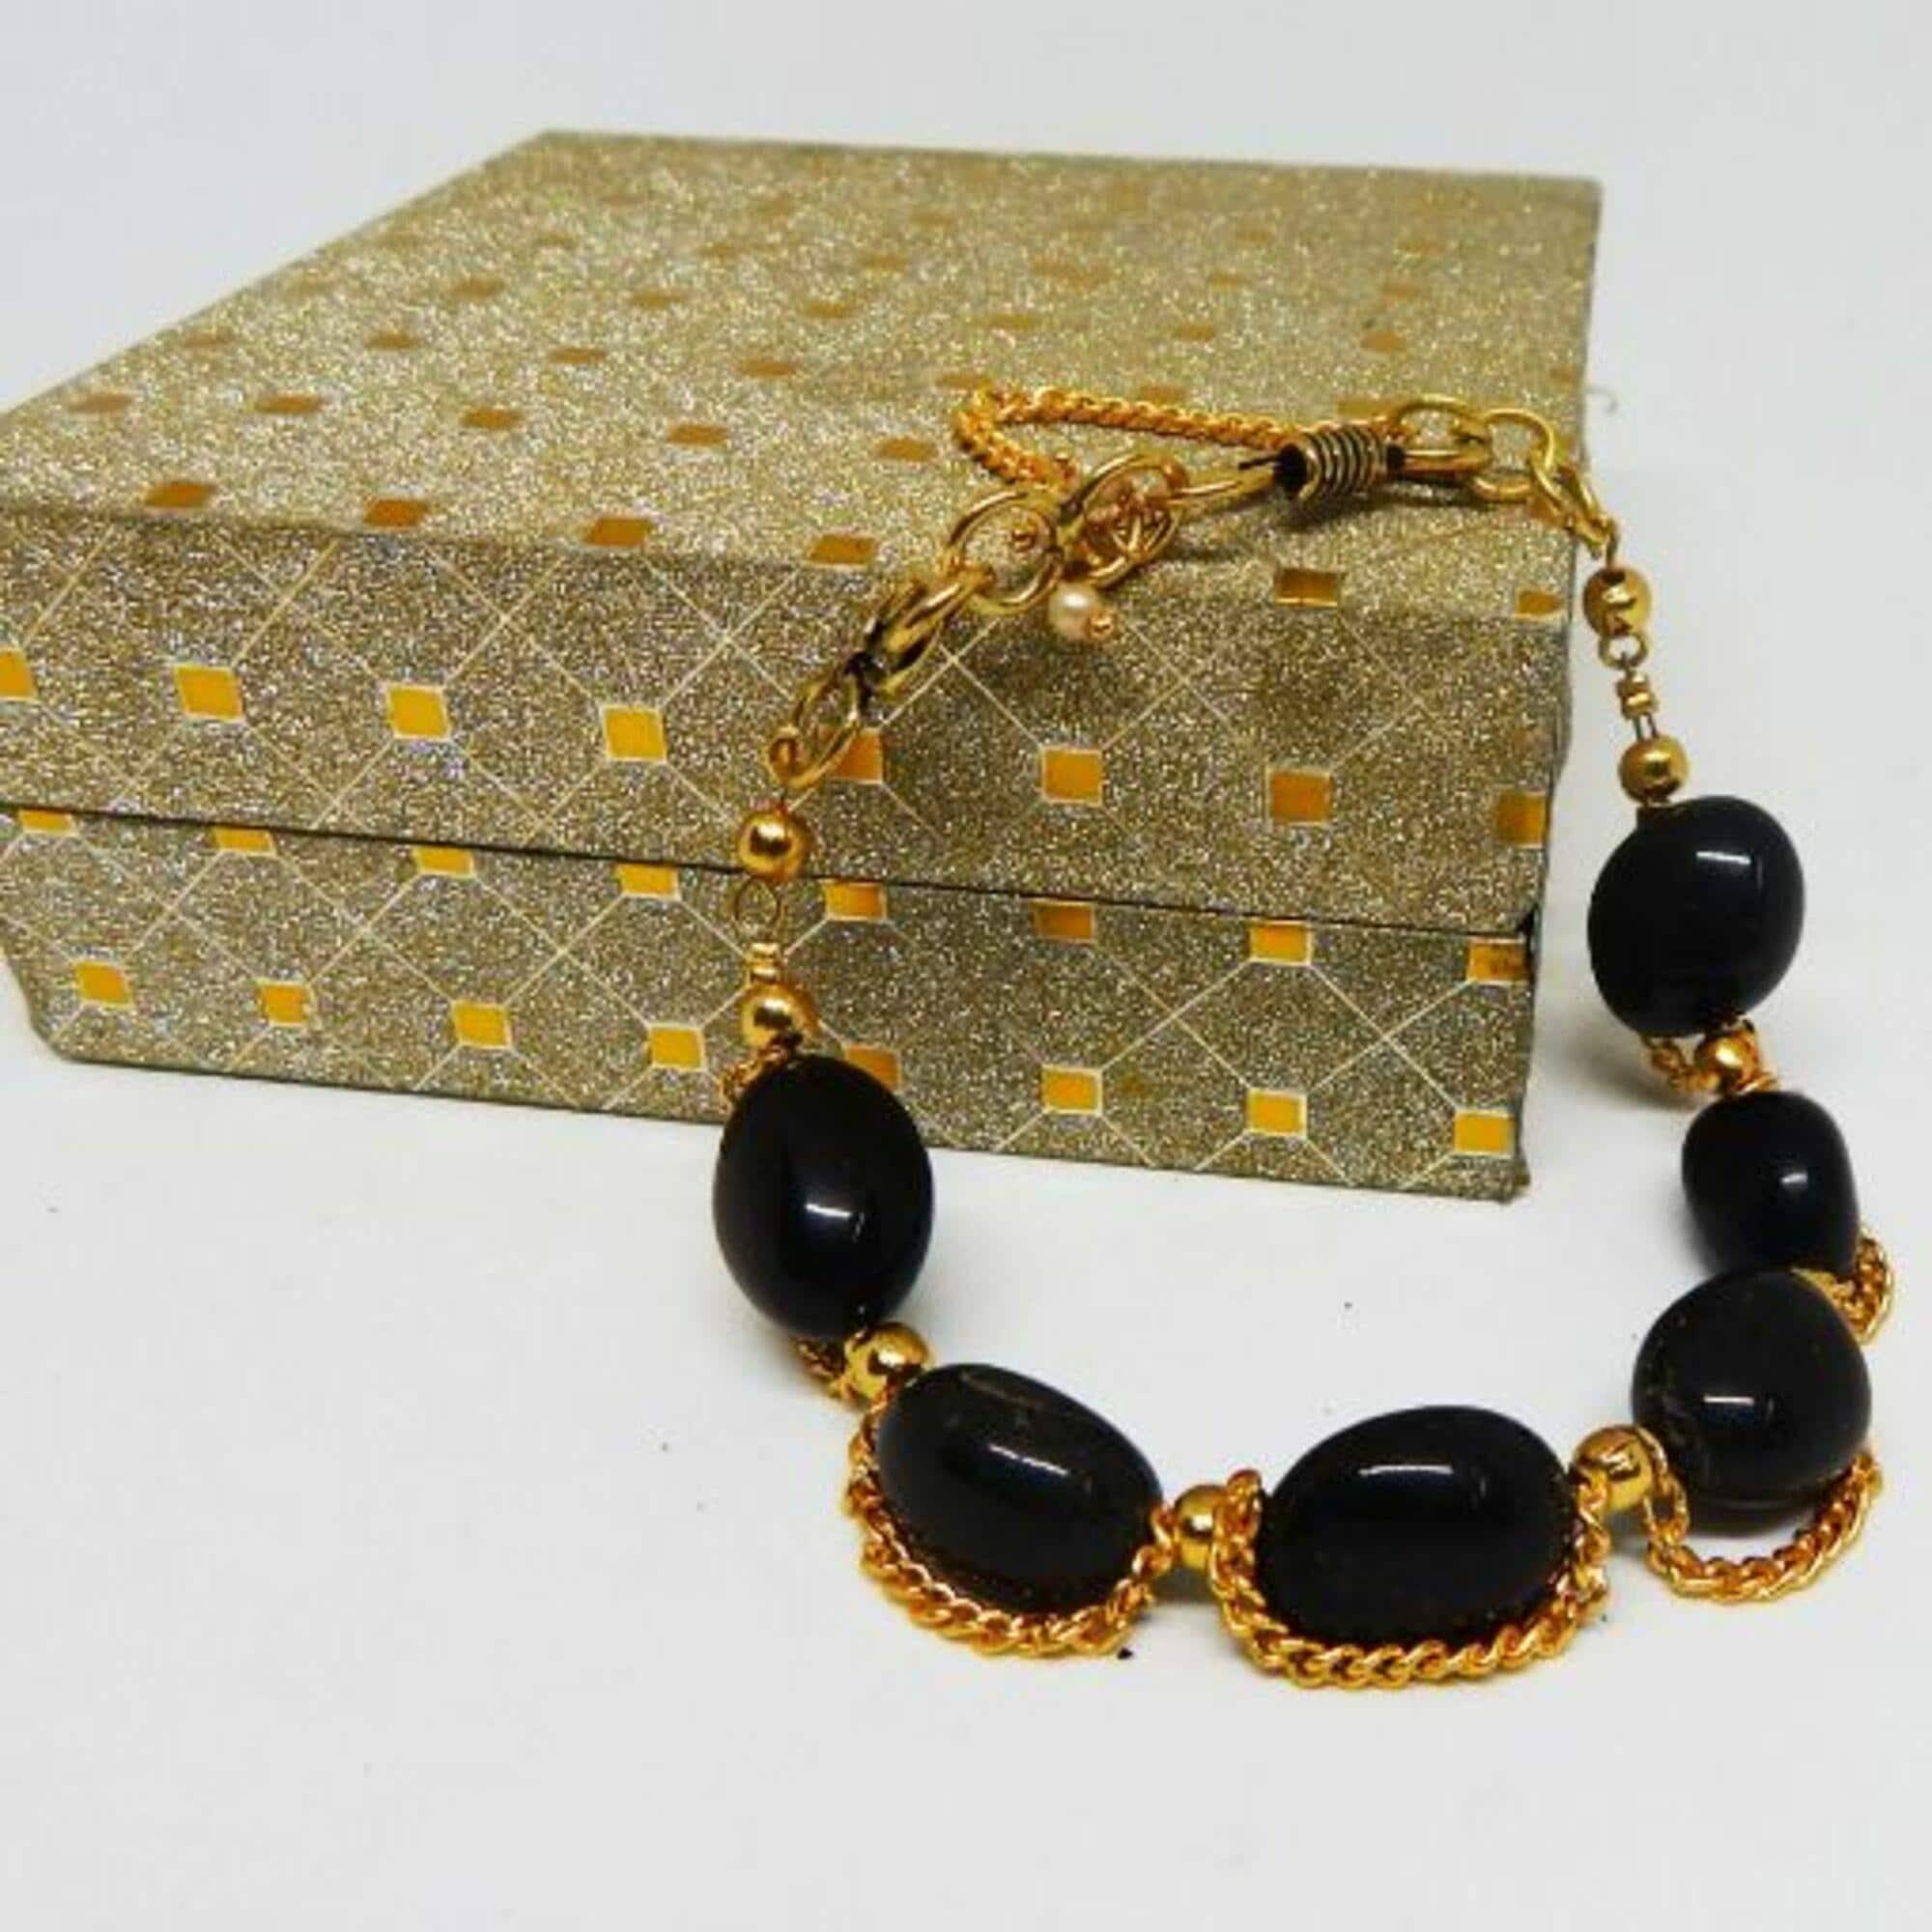
Jaya Vision Enterprises Gemstone Black Agate Tumble for Root Chakra Bracelet
Type: Bracelets
Brand: JAYA VISION ENTERPRISES
Price: Rs. 420
Black Agate Tumble Bracelet for Root ChakraBlack Agate Tumble with Gold Polish Copper metal finding & Chain.This is a grounding & protective stone. It calms nerves and gives inner strength to move on in life.It is good for taking practical decisions in tough situations.Helps in problems of Bones and Joints.